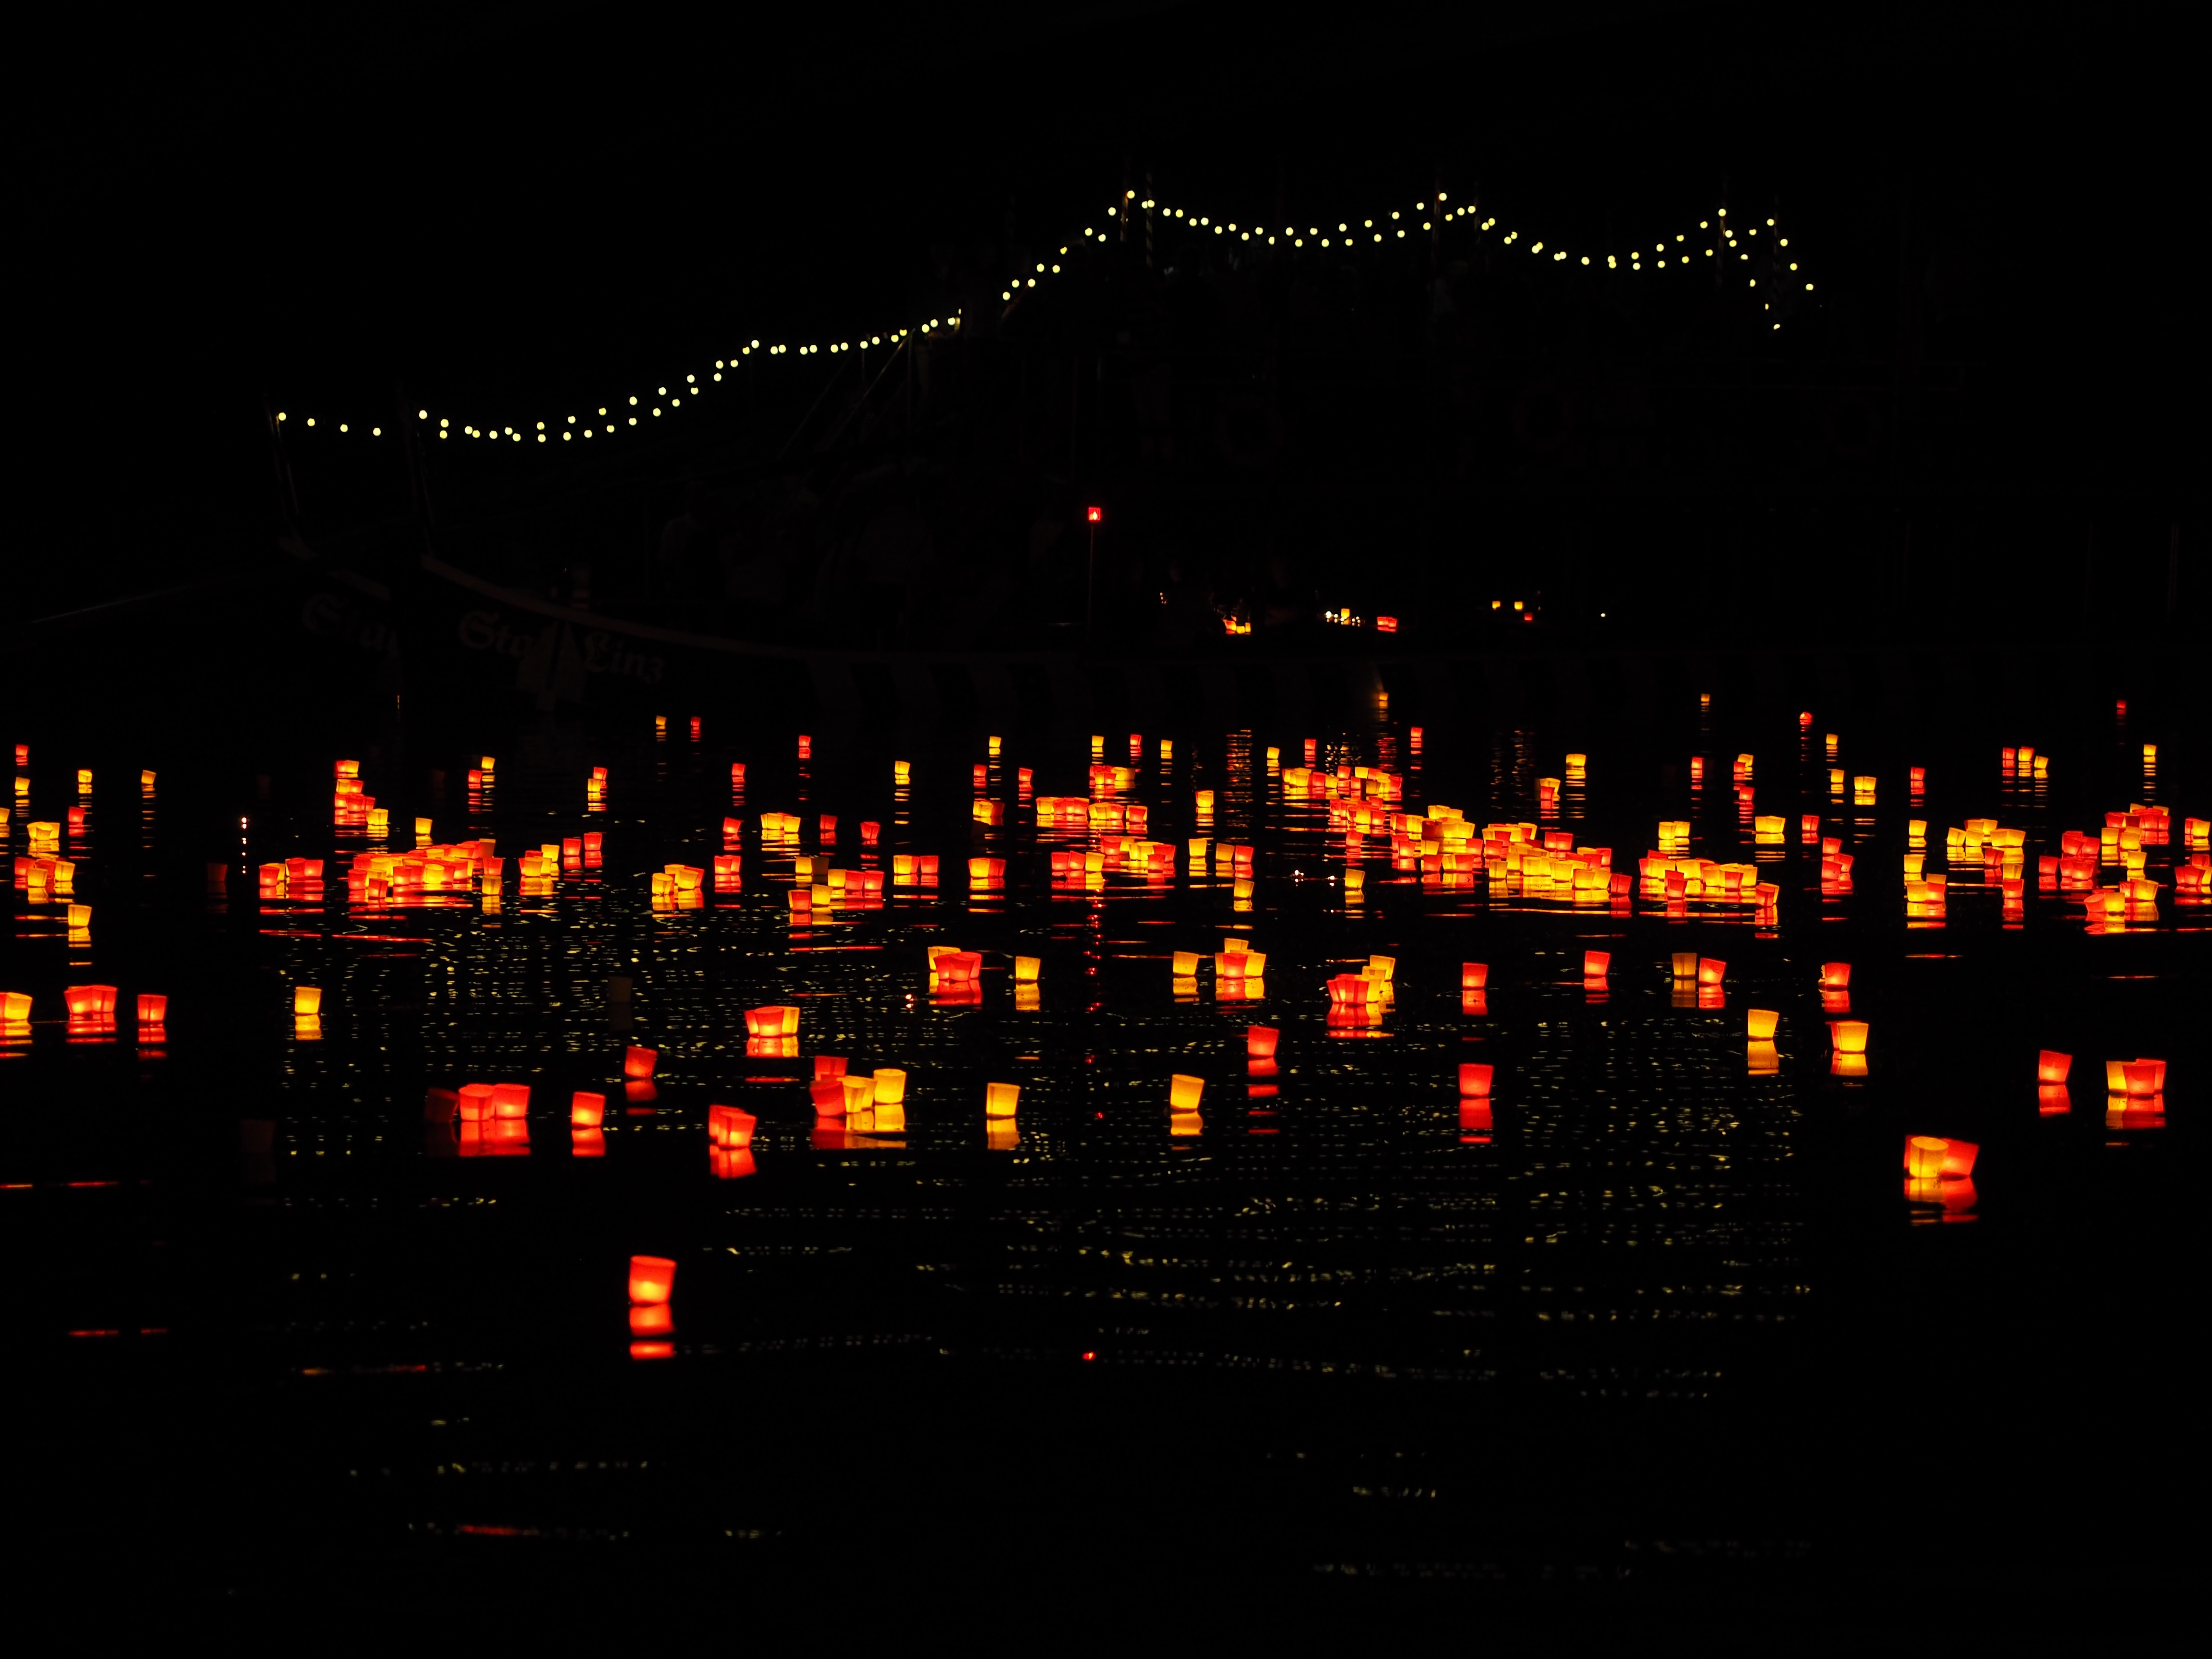
light, skyline, night, atmosphere, river, evening, line, red, darkness, yellow, lights, candles, mood, midnight, candlelight, festival of lights, floating candles, lights serenade